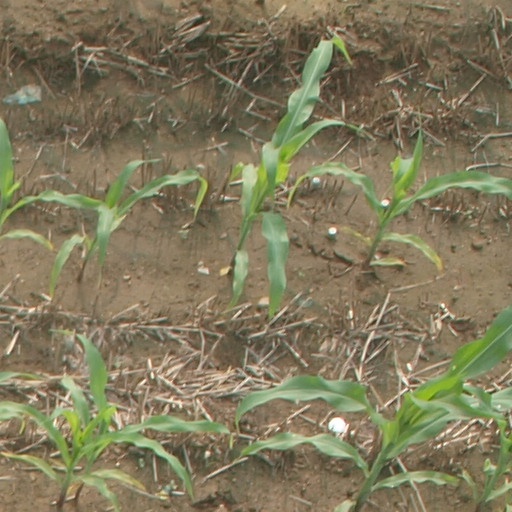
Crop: maize; corn